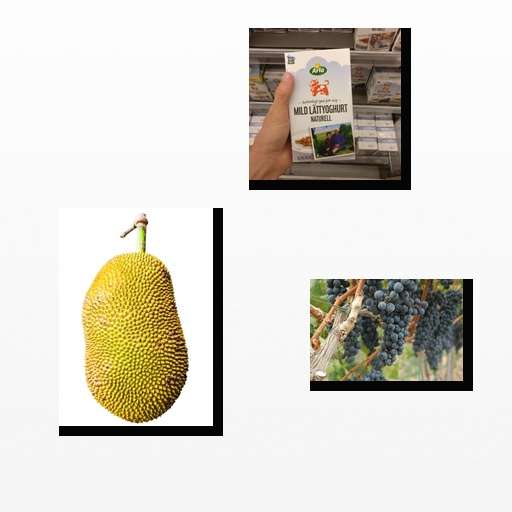
Food items: spiny_gourd, natural_low_fat_yogurt, grapes